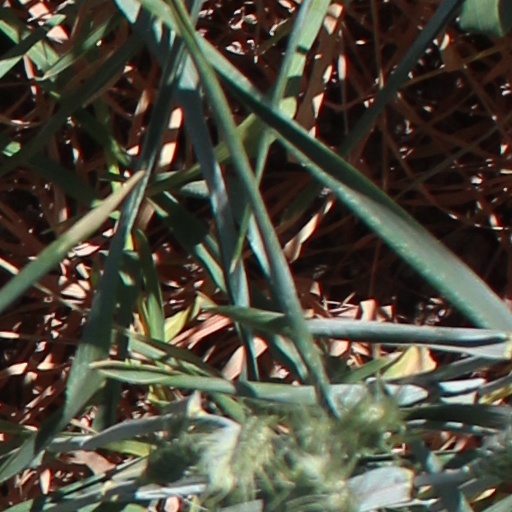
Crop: wheat